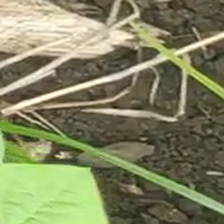
Weed species: Lavhala_(Cyperus_Rotundus)